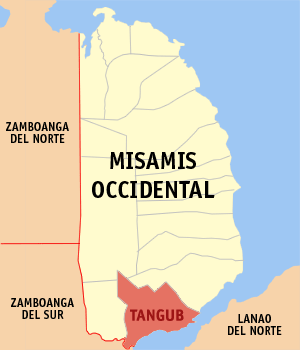
Tangub est une localité de la province du Misamis occidental, aux Philippines. En 2015, elle compte 63 011 habitants.